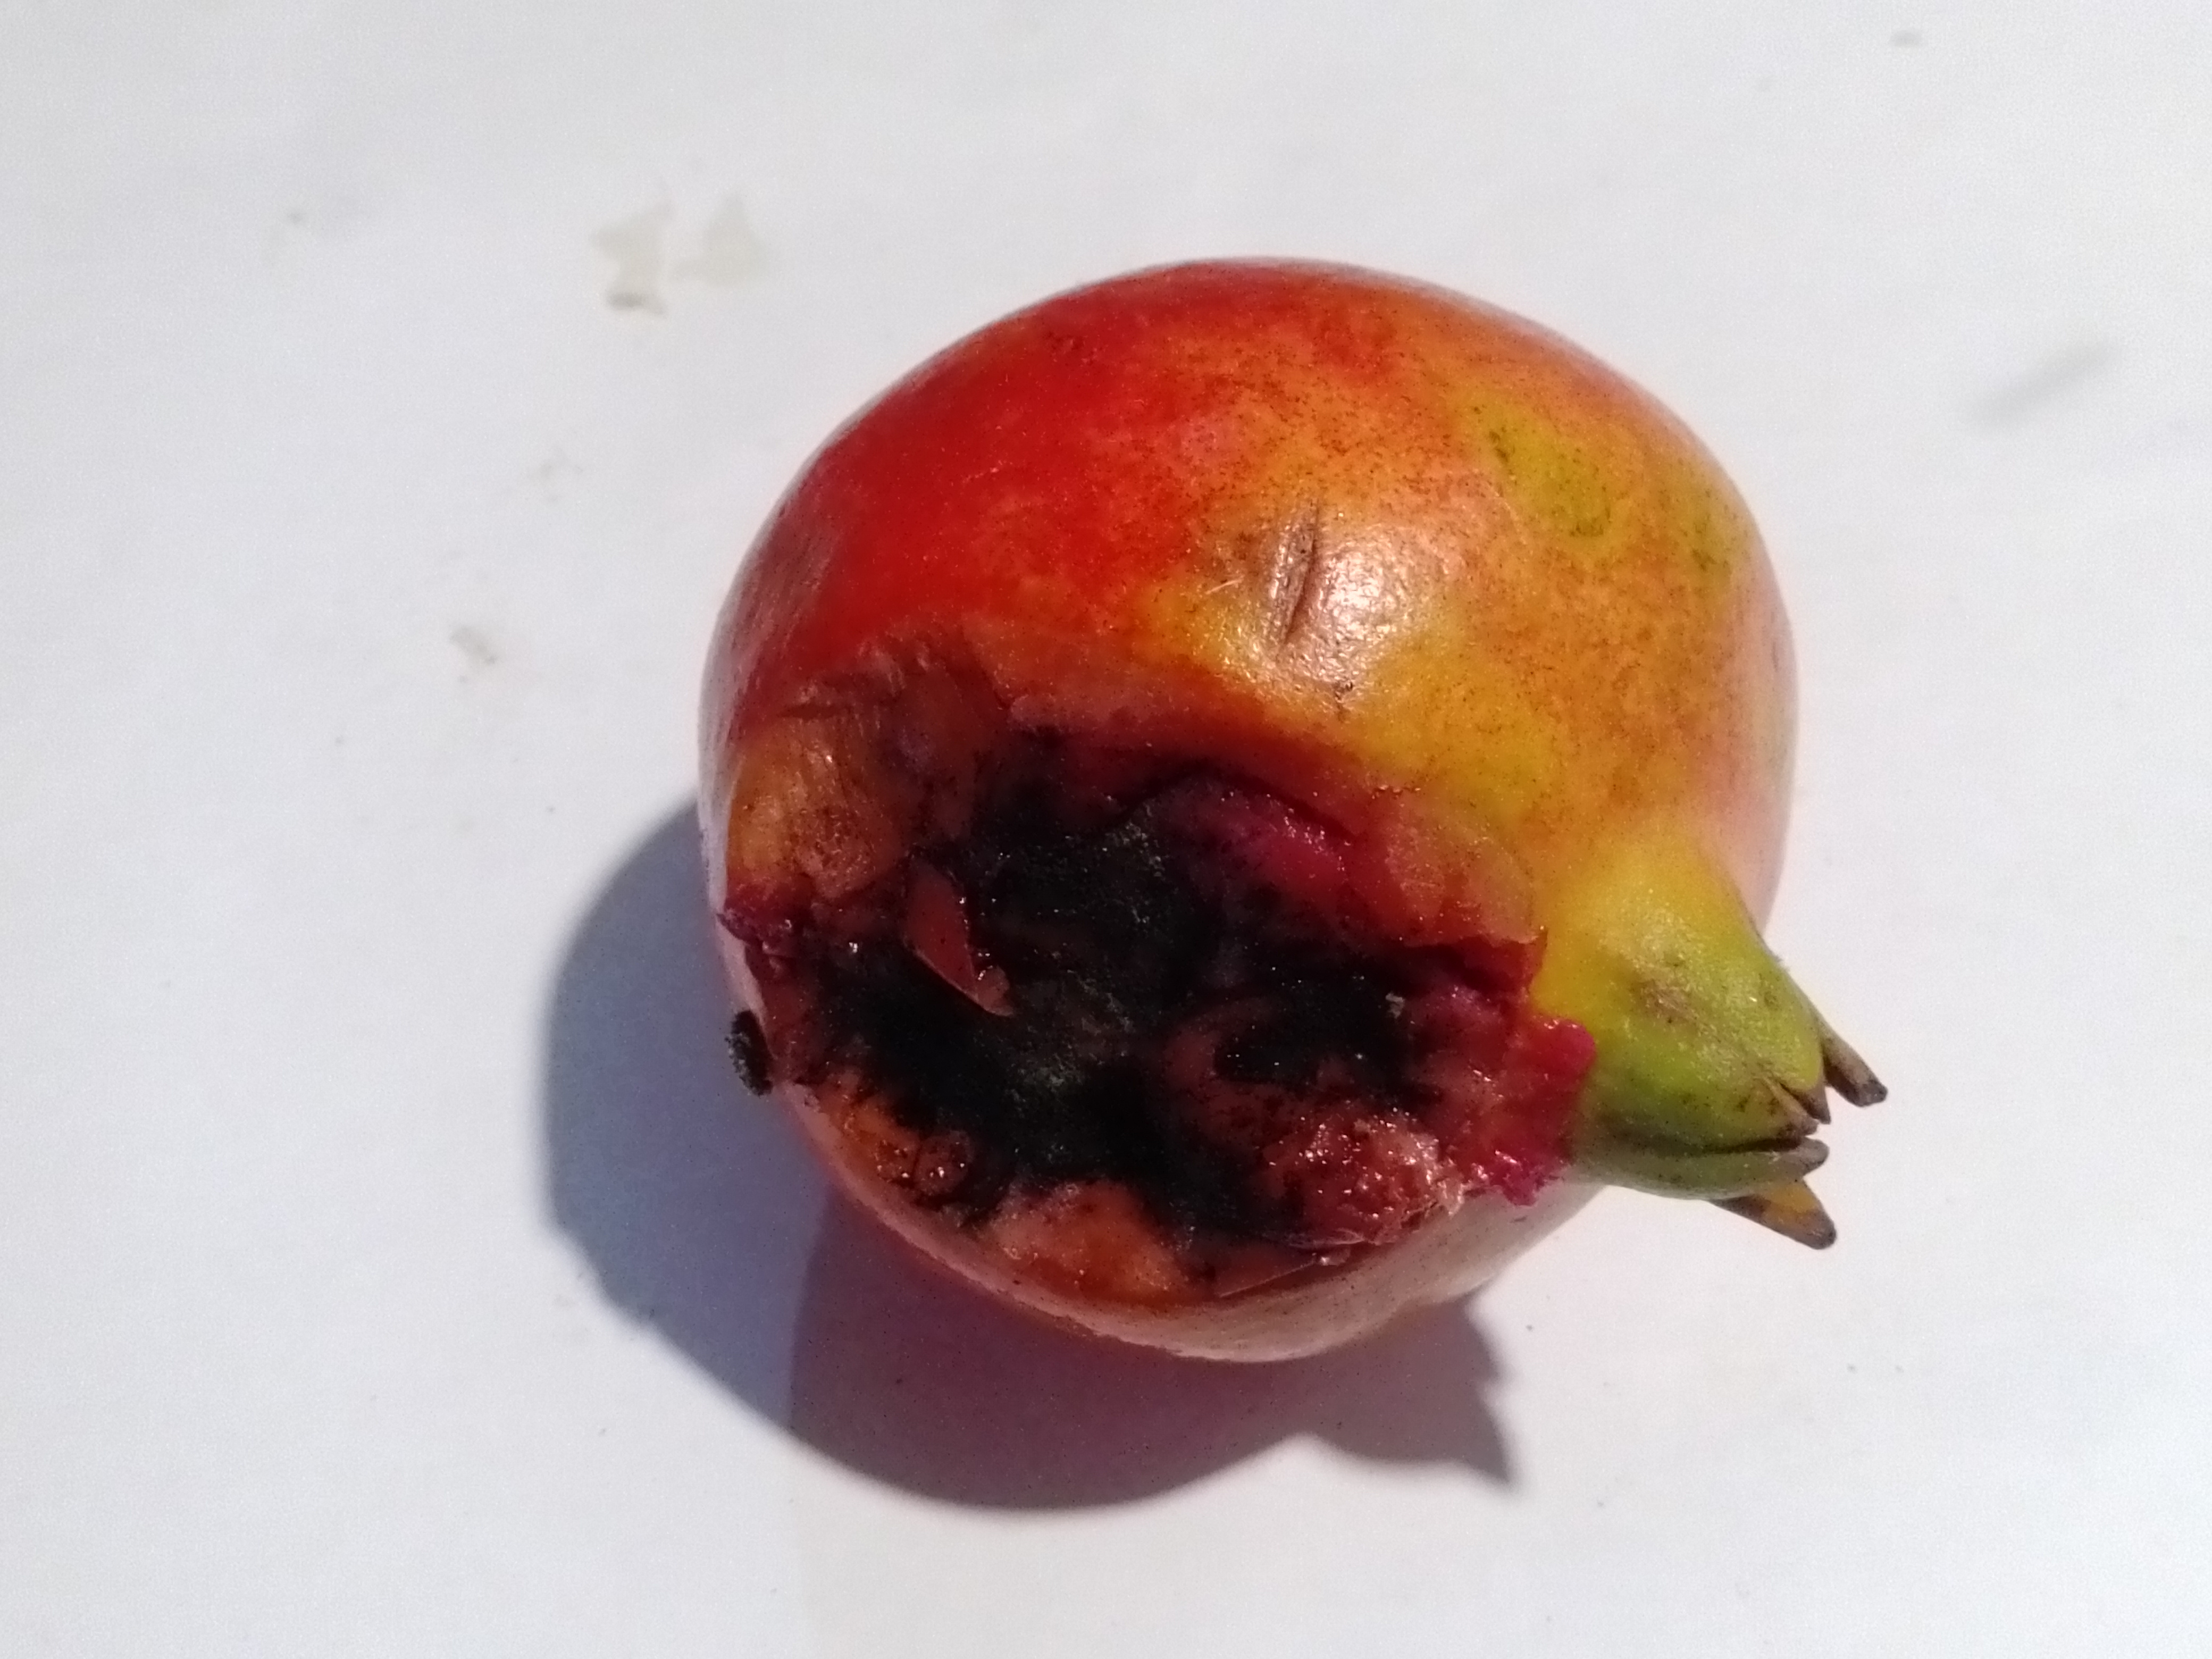
Fruit: pomegranate
Condition: rotten